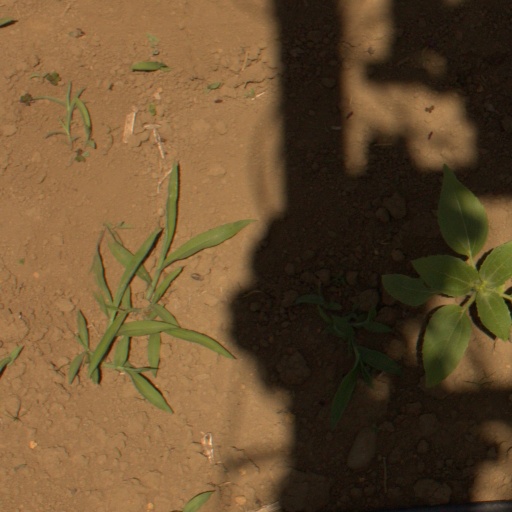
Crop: Jerusalem artichoke